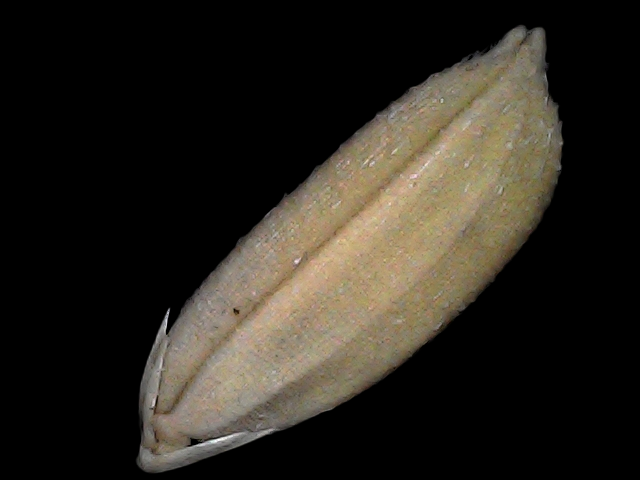
Rice variety: Br22